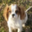
Label: dog